Tony Minson

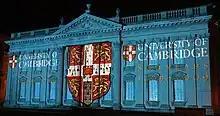
Senate House, centre of the university's government, lit up for the 800th anniversary

Minson has been highly active in university administration. In 2001–3, he chaired the School of Biological Sciences, one of the six schools of the University of Cambridge. In 2003, he was appointed Pro-Vice-Chancellor of the university, in succession to Malcolm Grant. Minson was the first, and most senior, of a new team of five Pro-Vice-Chancellors, holding particular responsibility for planning and resources. He said of his role: " We have a duty to maintain the university's values of scientific enquiry and scholarship whilst embracing the principles of sustainable, achievable reform." He served in this position until 2009, the university's 800th anniversary year. Soon after his appointment, he was thrown into controversy over his strong support for a proposed new primate research centre attached to the university, which was the target of a campaign by animal rights activists. The plans were later abandoned because of escalating costs, due in part to the activism. In 2005, the university launched a major fund-raising campaign to mark the 800th anniversary; the £1 billion target was achieved ahead of schedule in 2010.